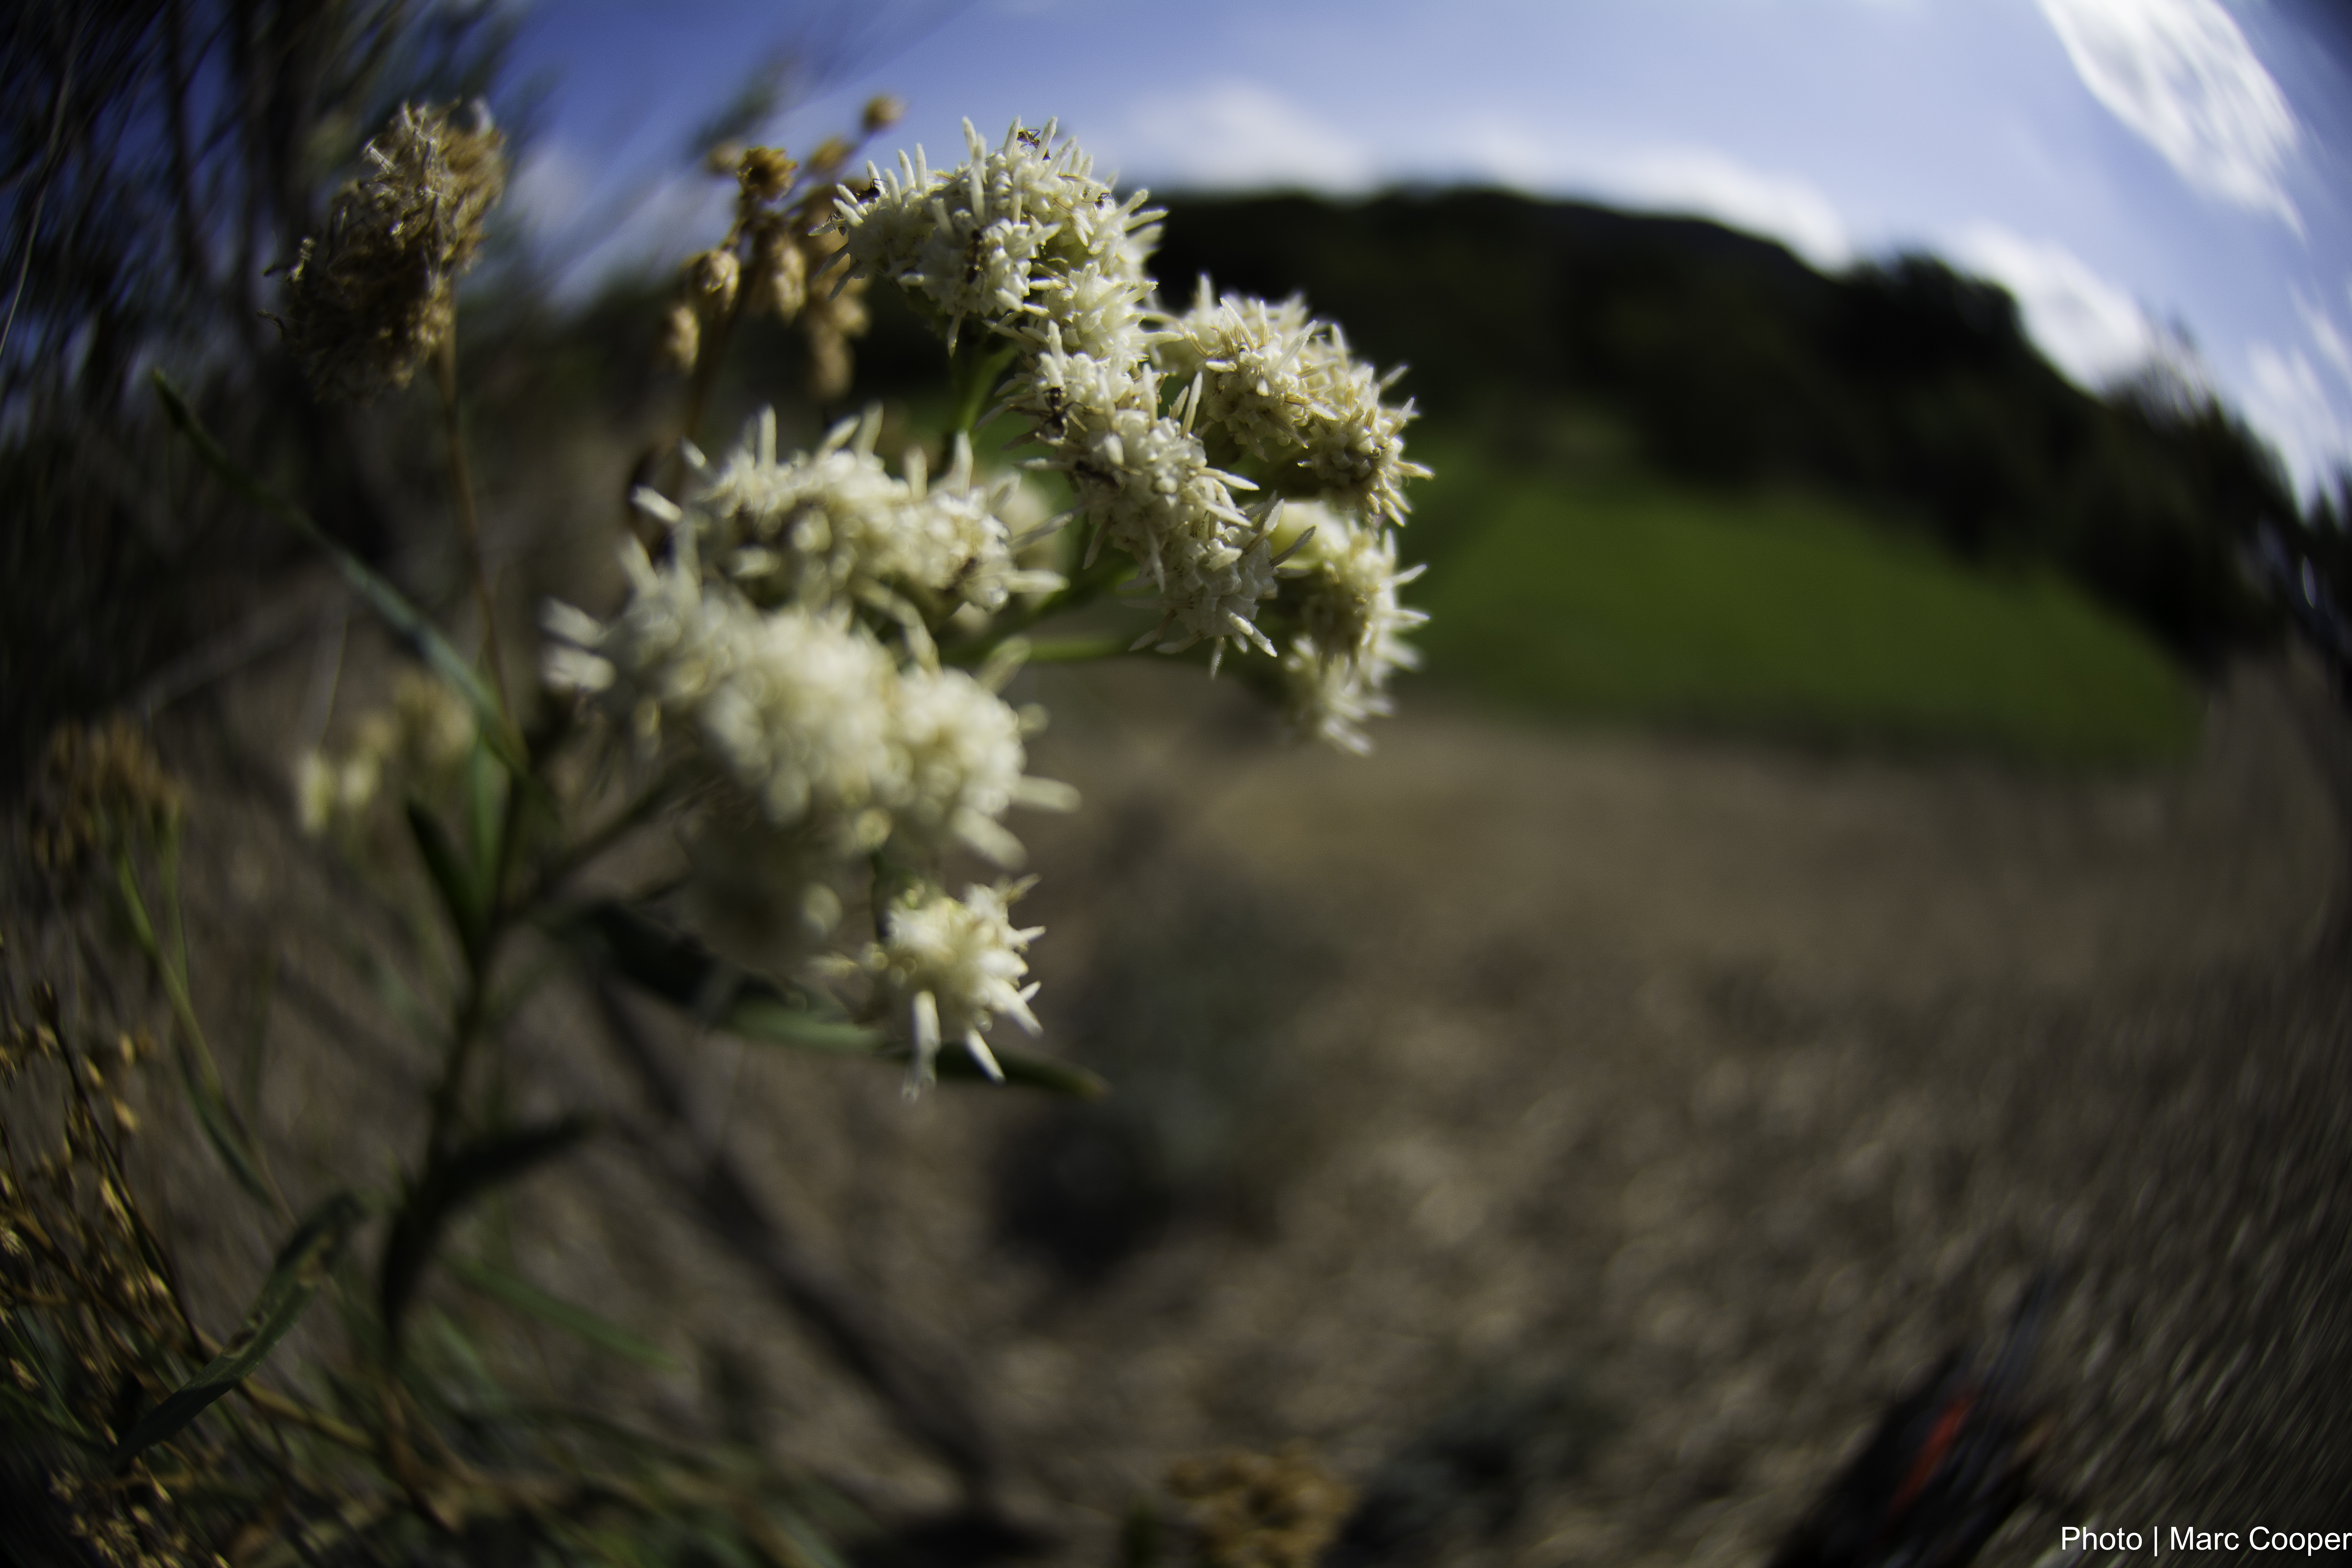
tree, nature, blossom, plant, photography, sunlight, leaf, flower, spring, autumn, flora, season, wildflower, hills, clouds, mountains, shrub, losangeles, santamonicamountains, sanfernandovalley, macro photography